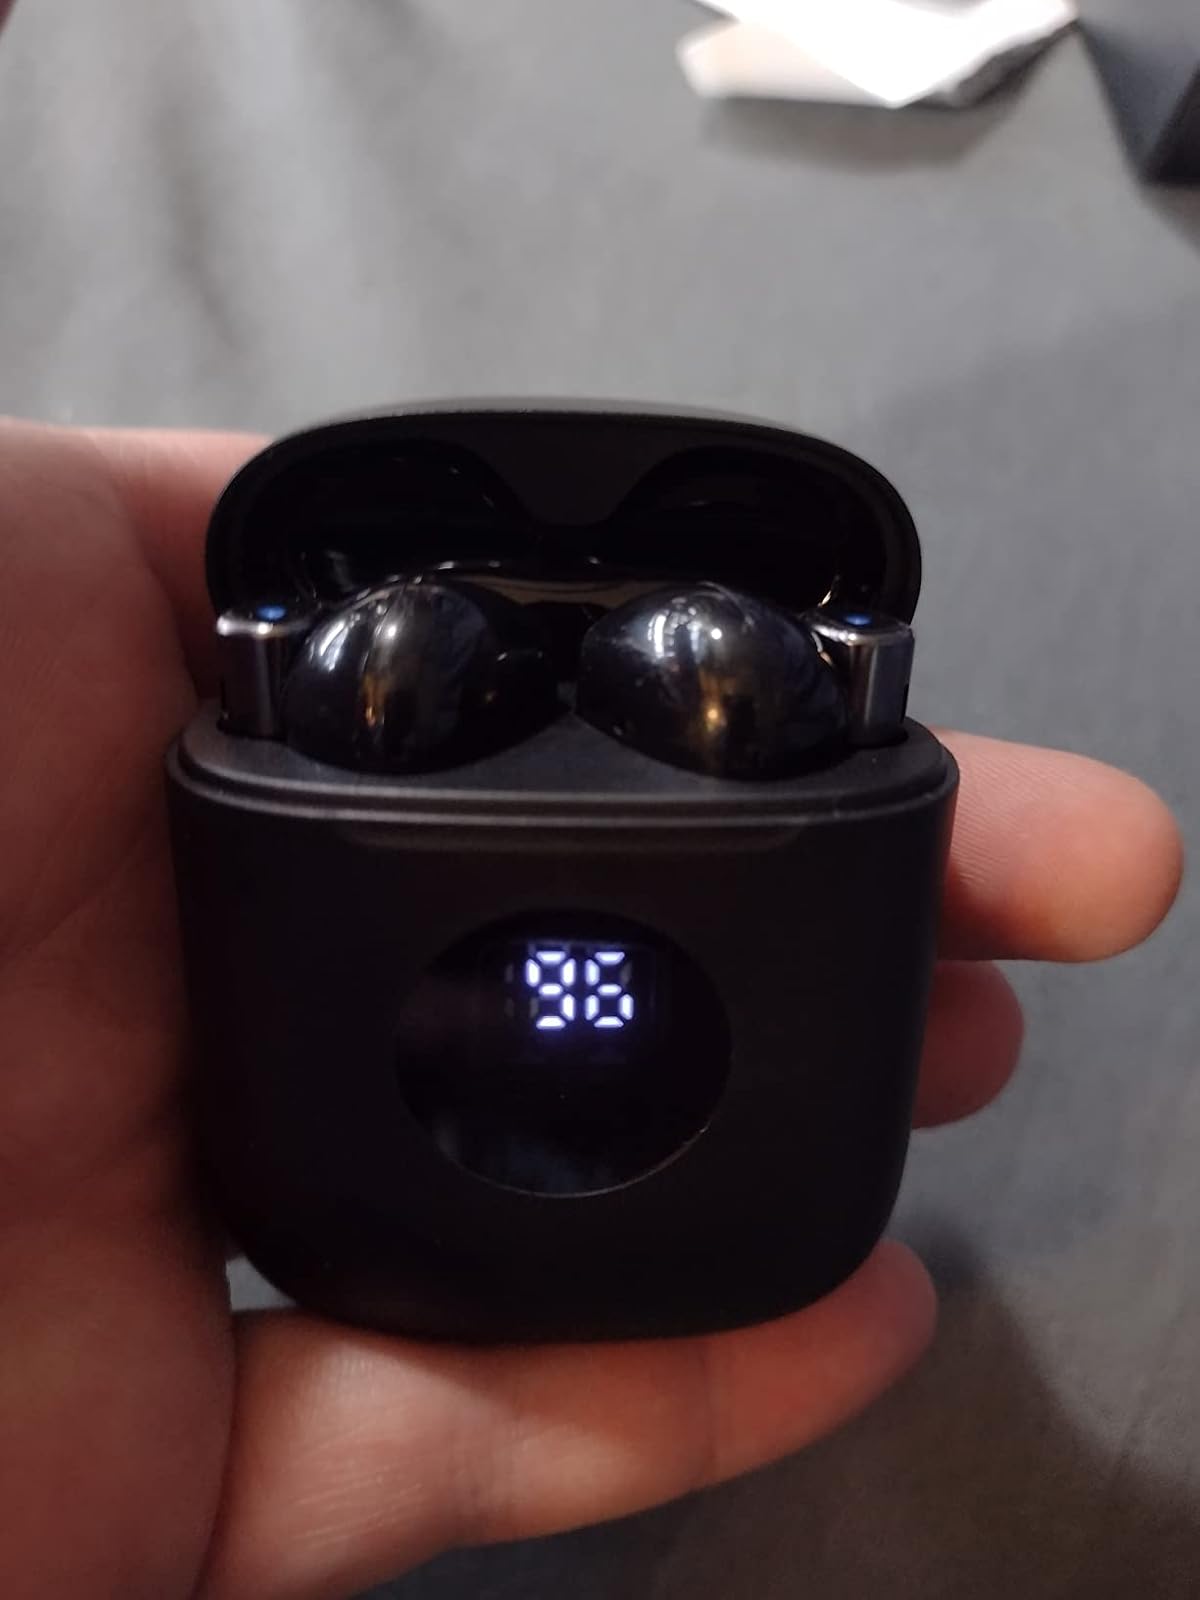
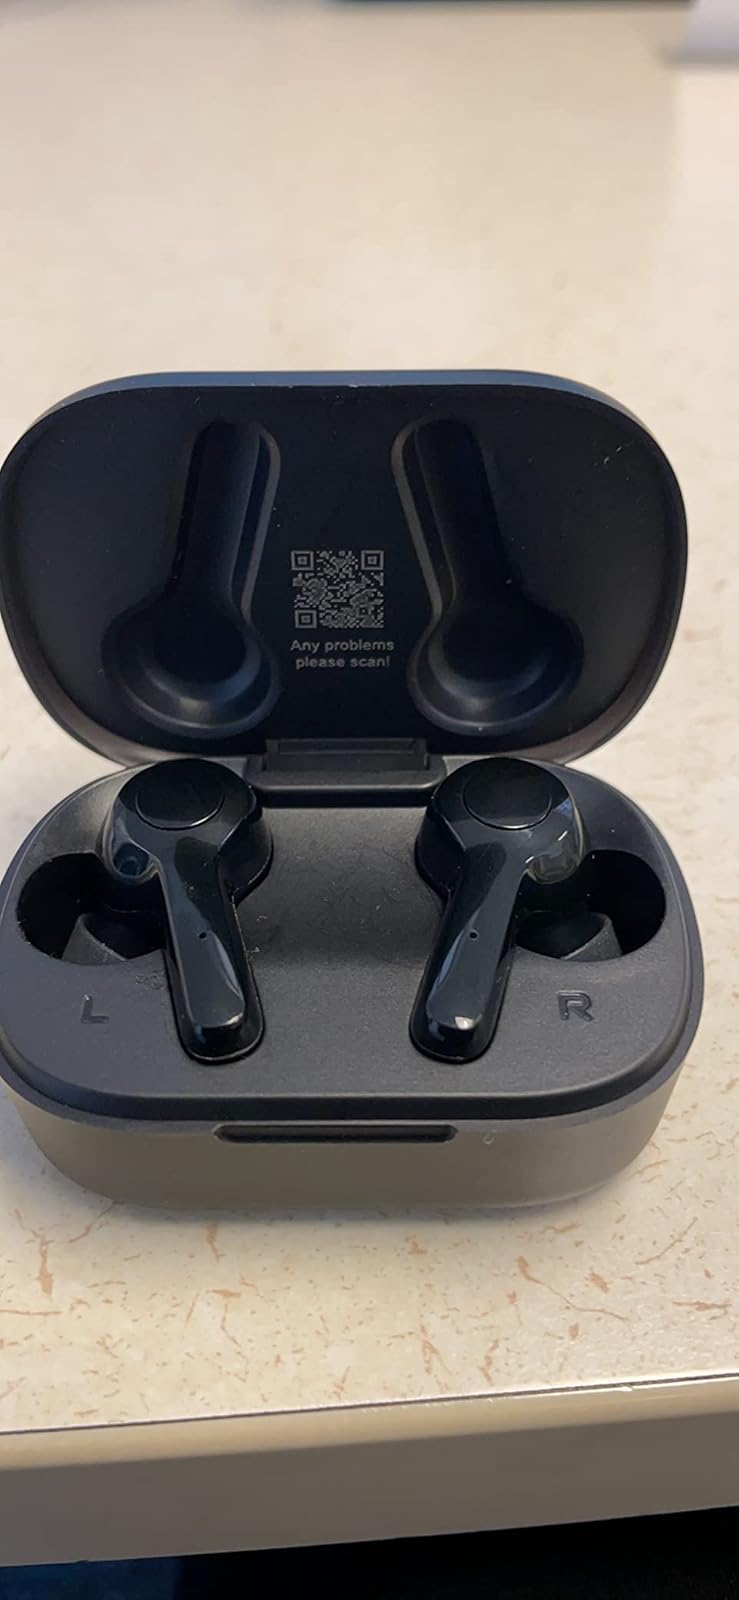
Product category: earbuds
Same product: no